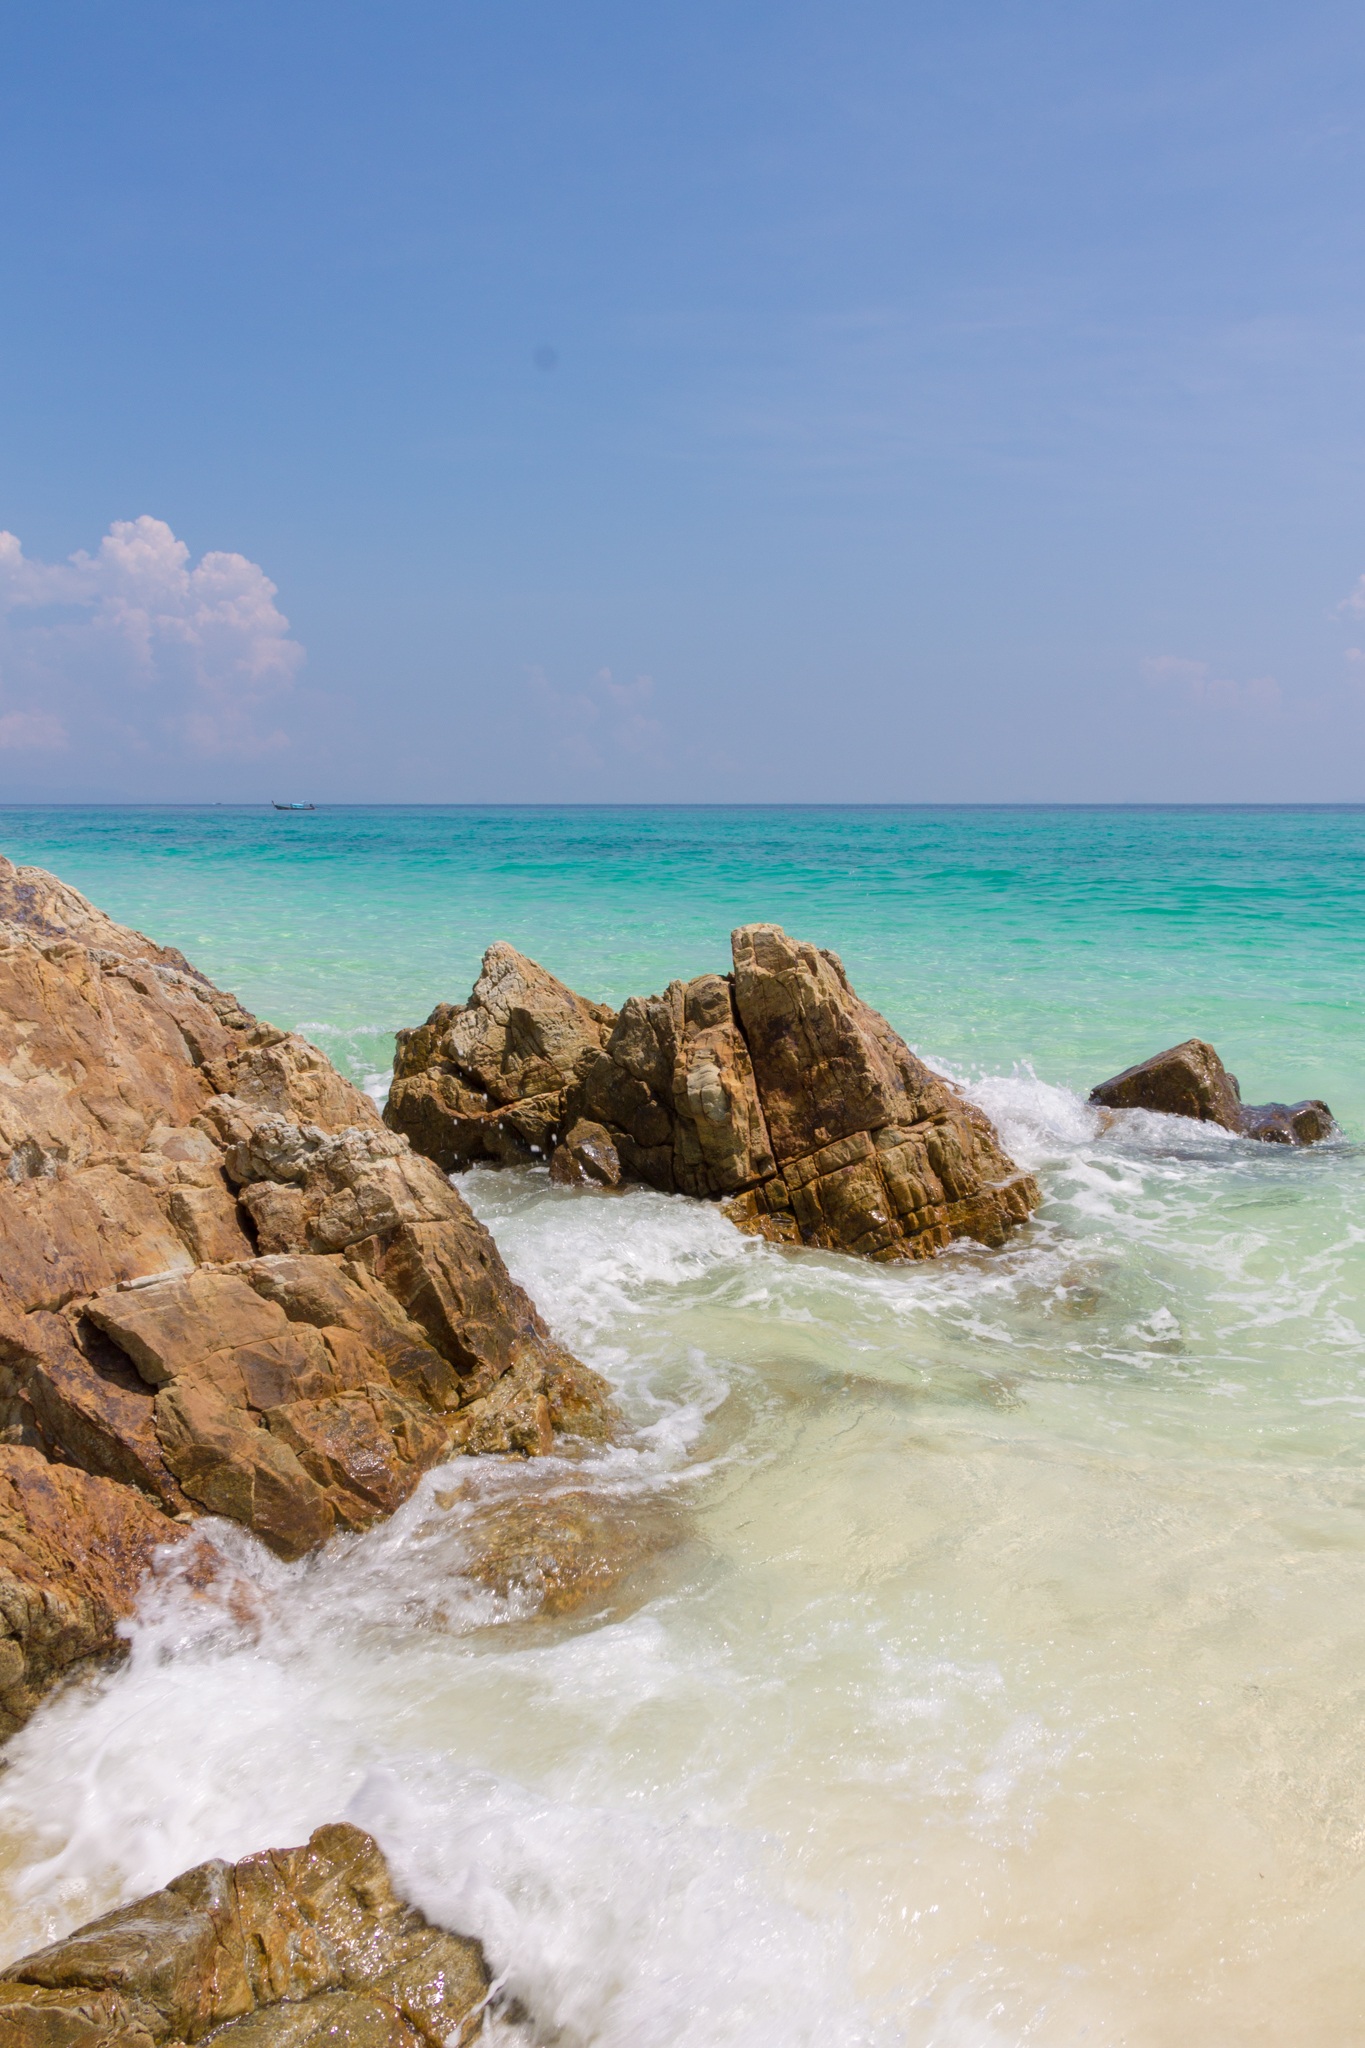
beach, landscape, sea, coast, water, nature, sand, rock, ocean, sky, sun, white, shore, wave, summer, vacation, cliff, cove, paradise, tropical, seascape, holiday, bay, island, terrain, material, body of water, sunny, cape, geographical feature, wind wave